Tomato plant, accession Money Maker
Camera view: bottom (45 deg); turntable rotation: 60 degrees
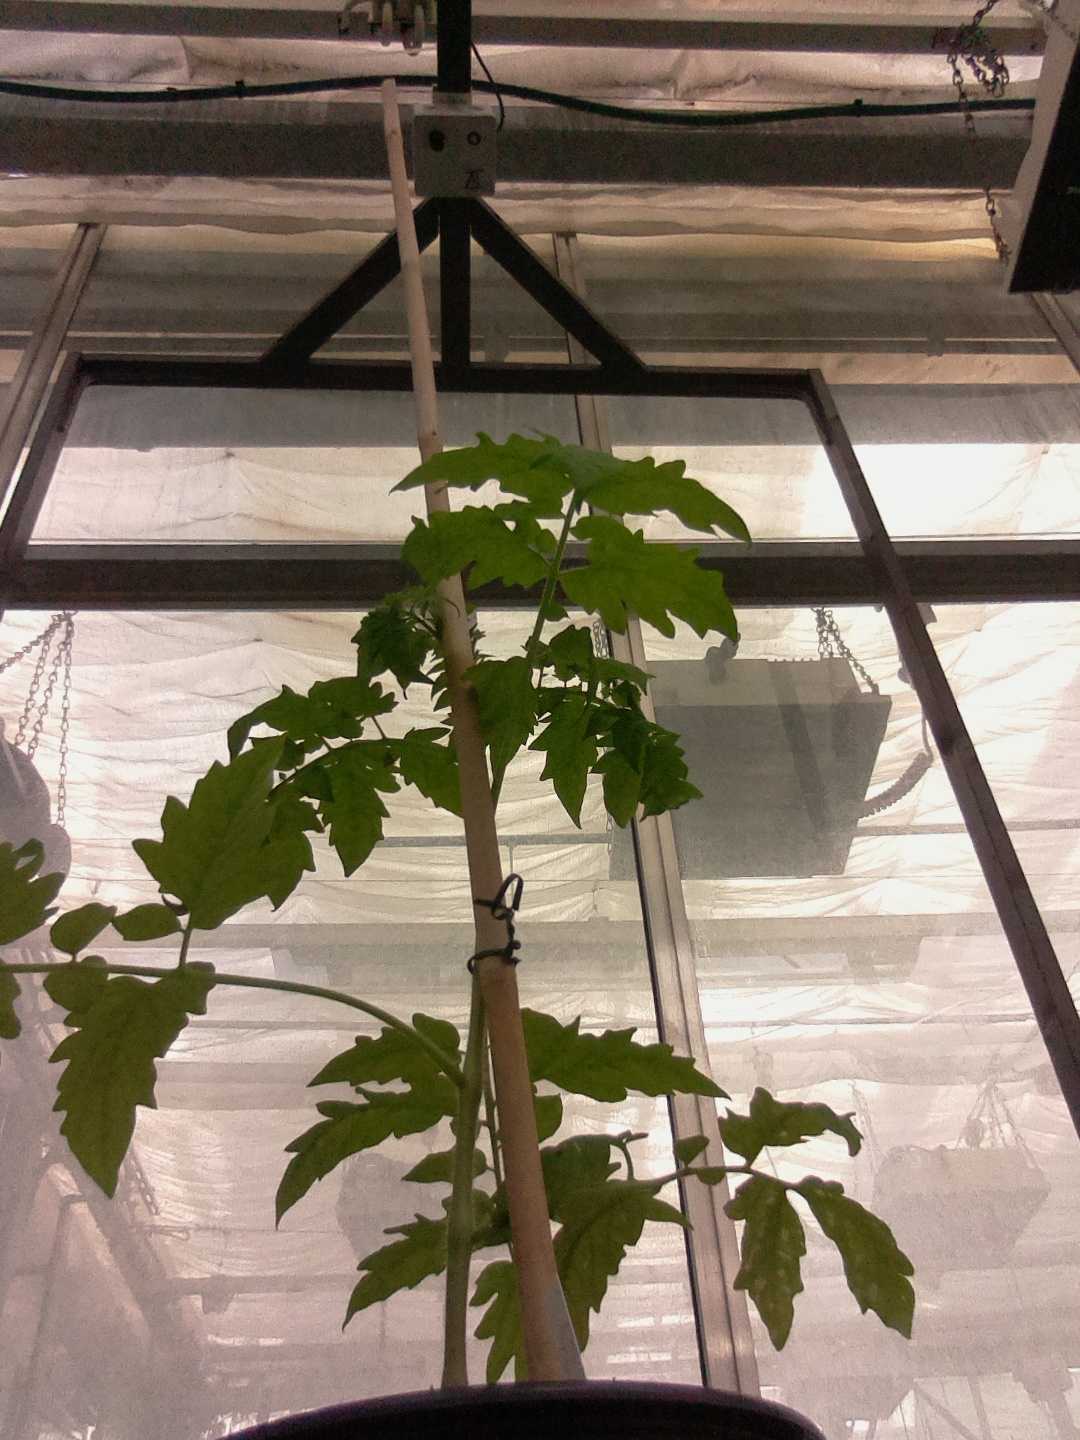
BBCH growth stage 14: 8 of true leaves visible